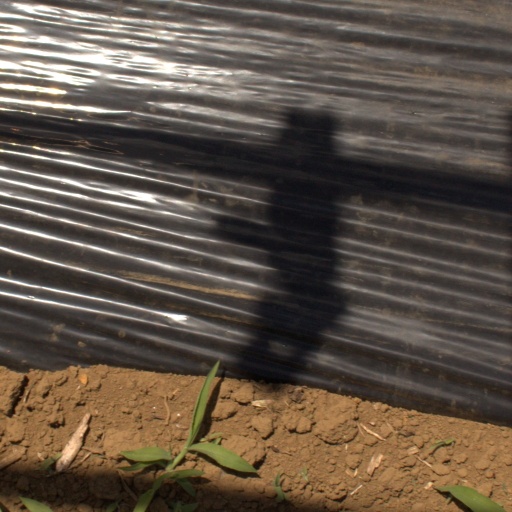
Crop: Jerusalem artichoke